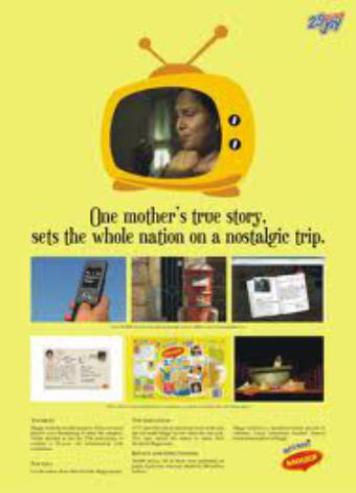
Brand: maggi noodles
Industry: Food